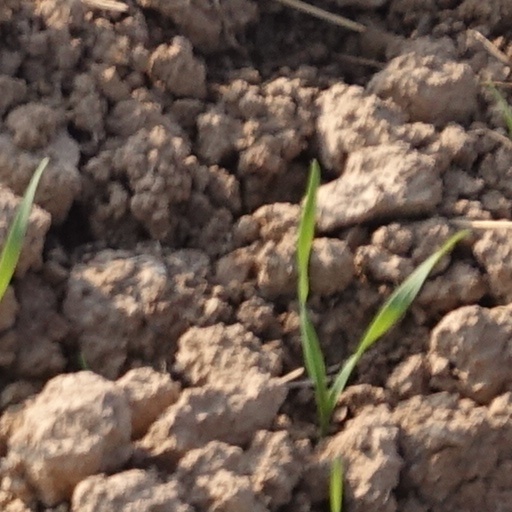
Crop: wheat